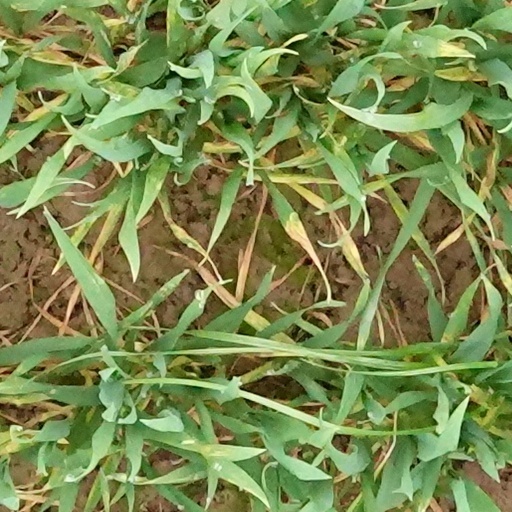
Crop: wheat